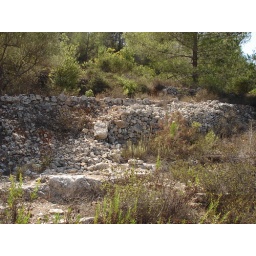
Terrace wall topped by green